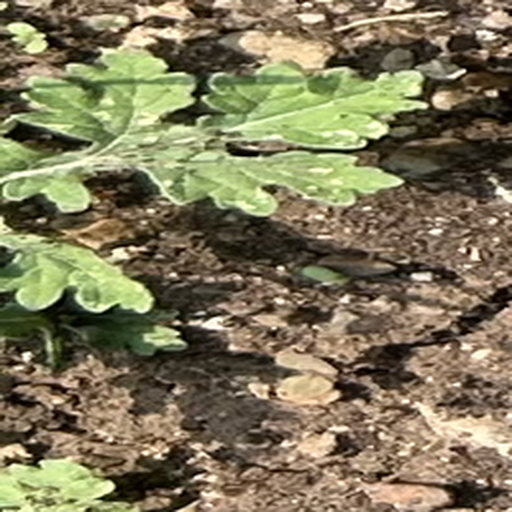
Weed species: Gajar_gavat_(Parthenium hysterophorus)